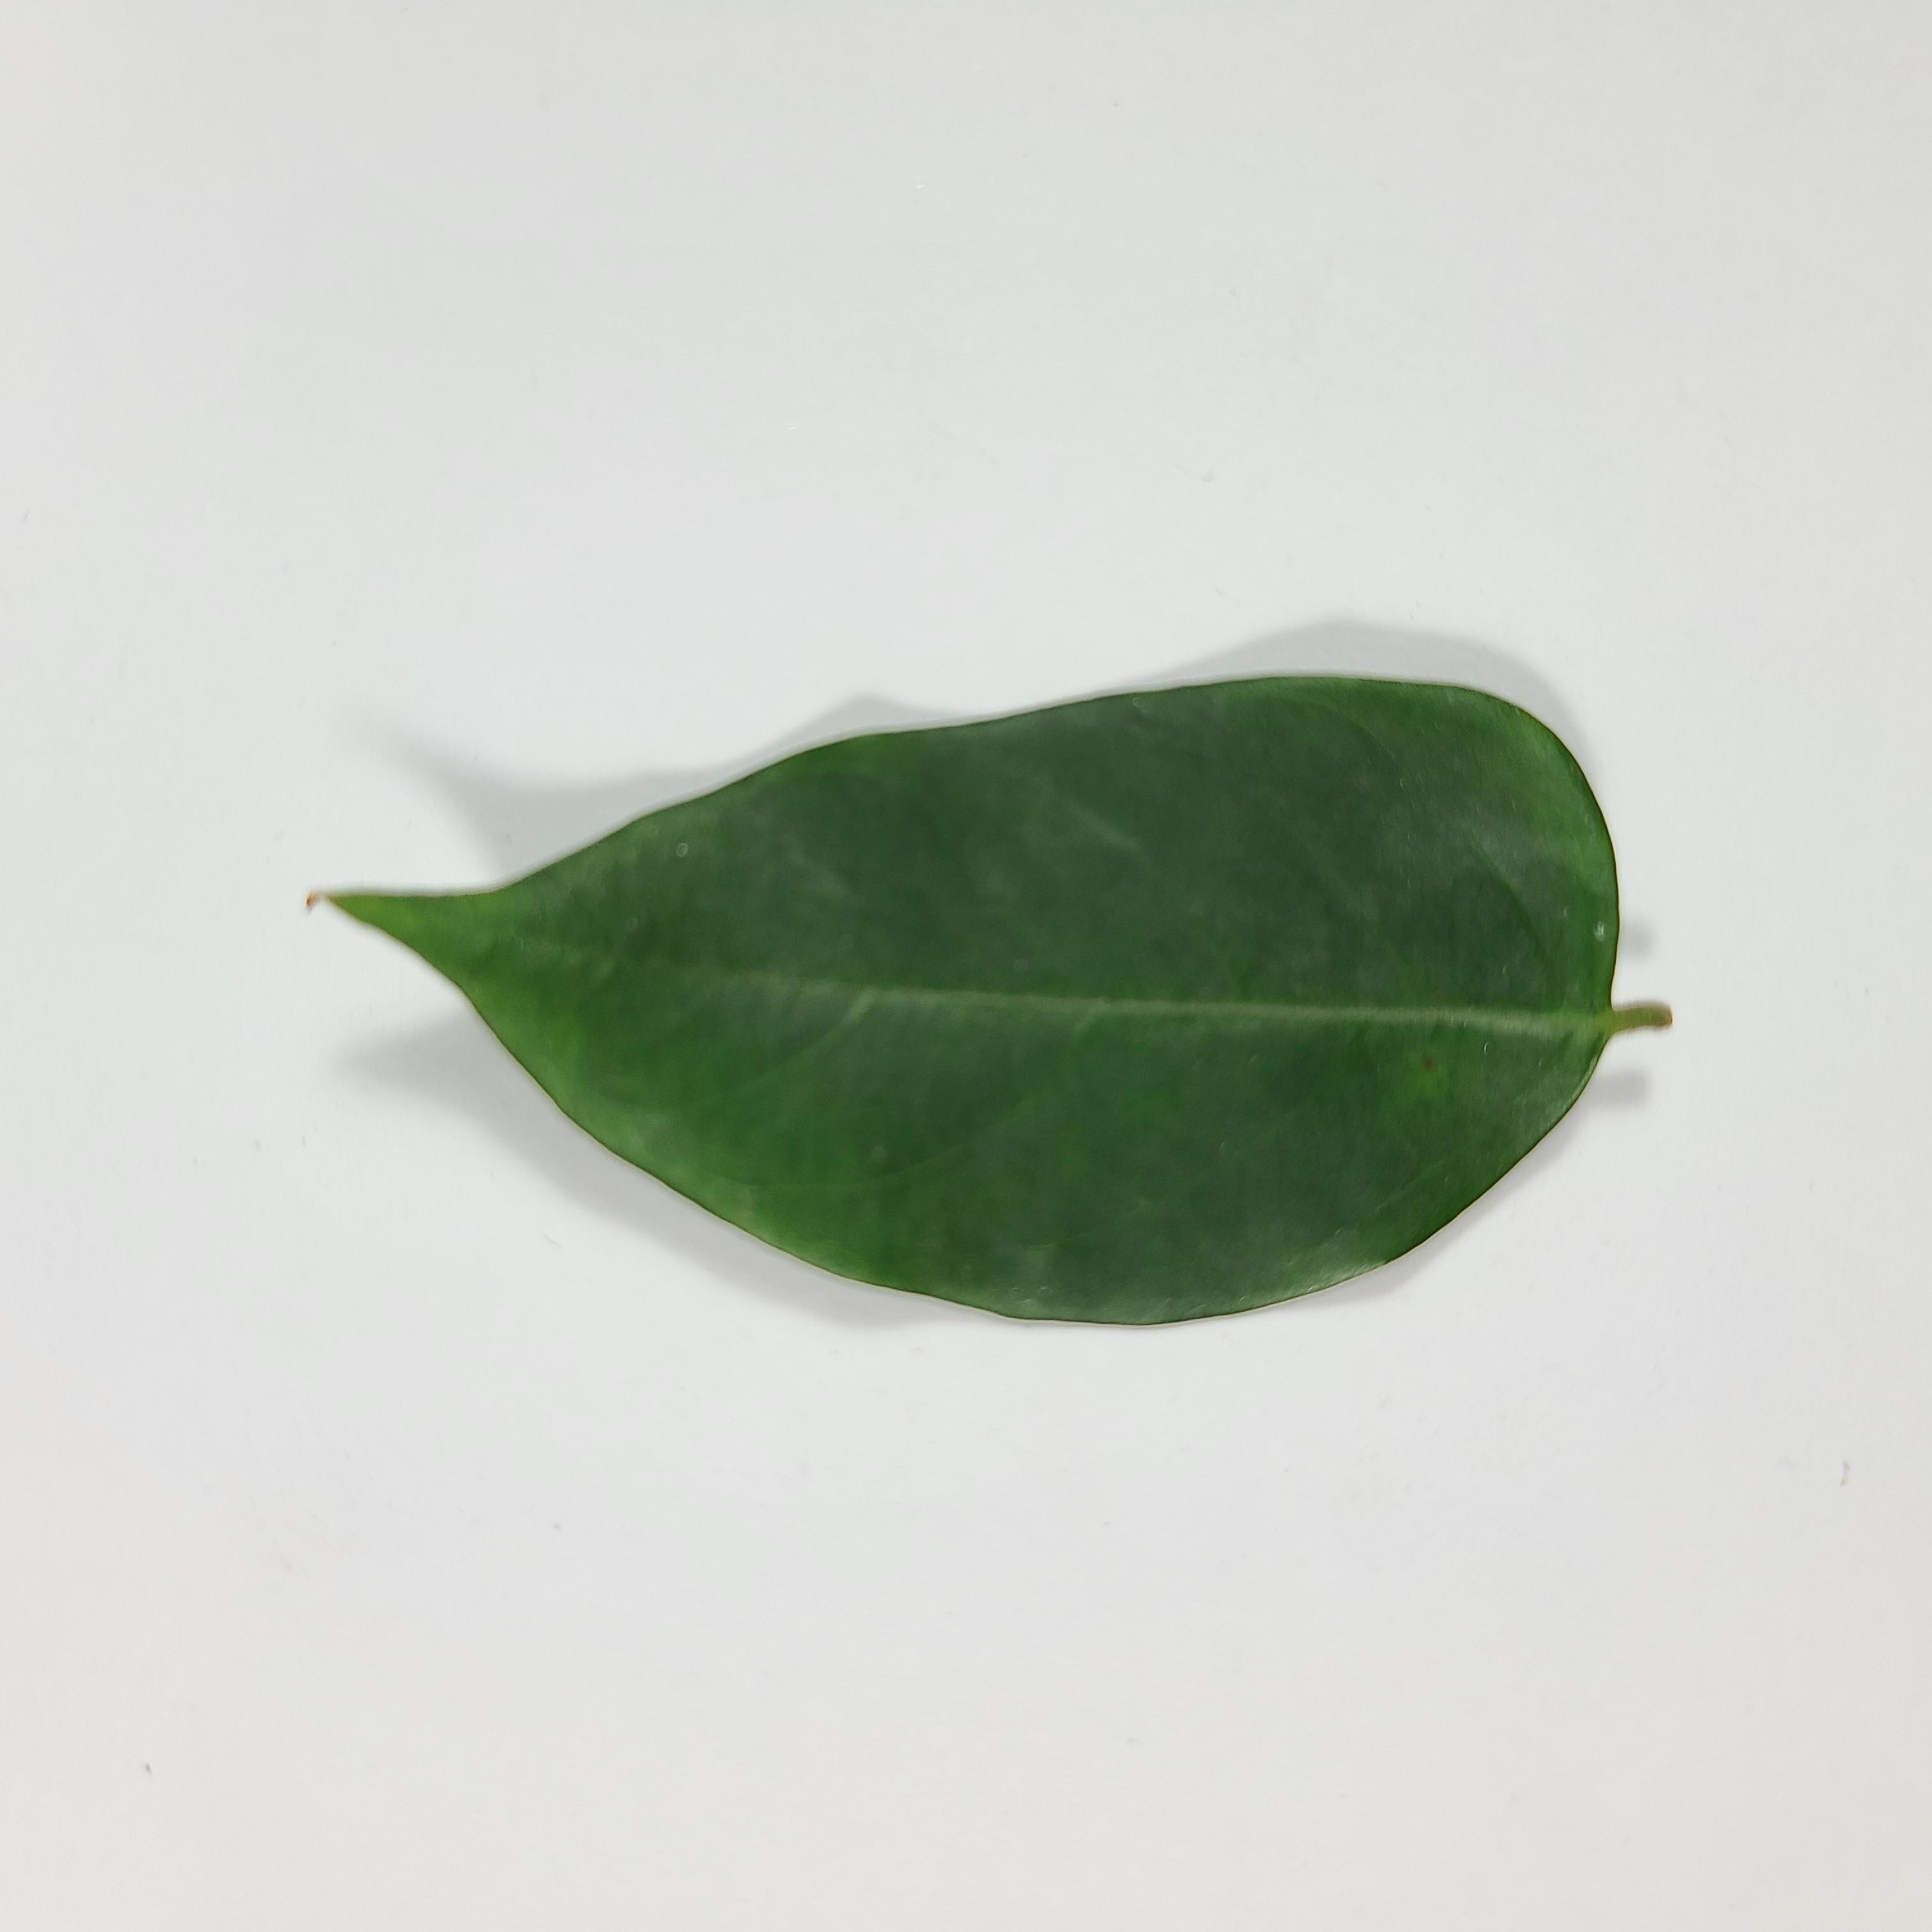
Label: Healthy Leaves